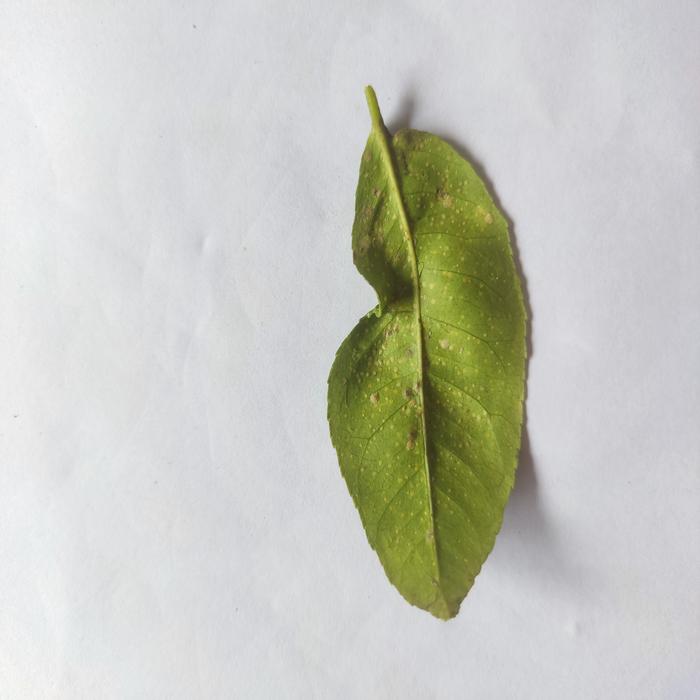
Crop: Lemon
Leaf condition: Leaf_Curl